Describe the emotion expressed in this image:  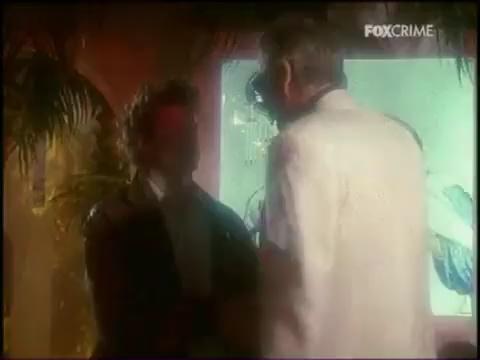
This person displays Pain, valence and arousal with low intensity.